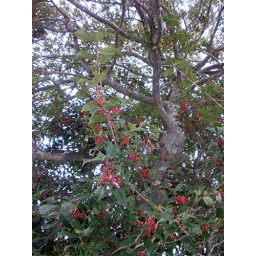
Biggest holly tree I ever saw, towers over the house.. in my son's front yard !